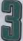
Number: 3